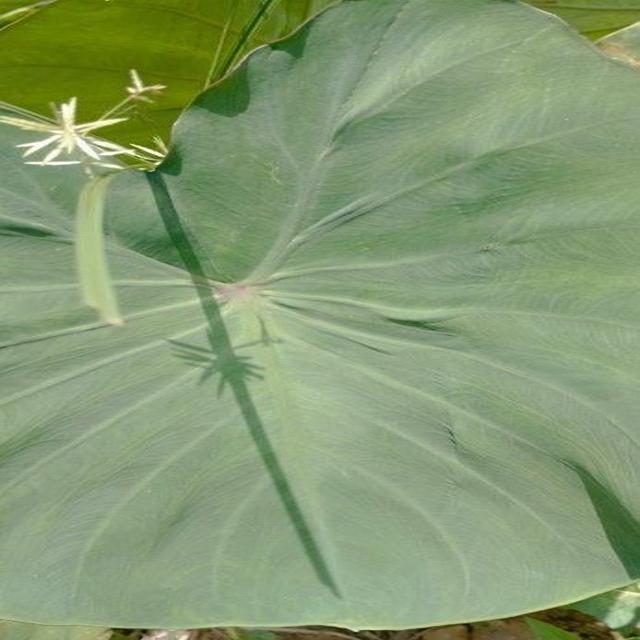
Label: Healthy